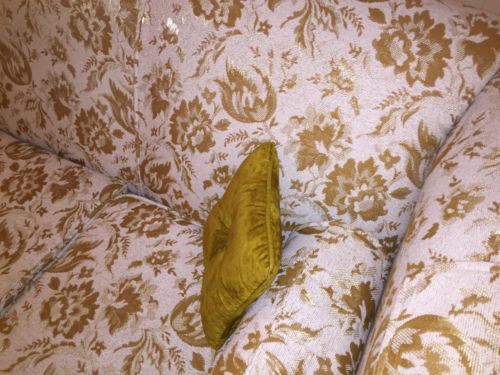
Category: sofa